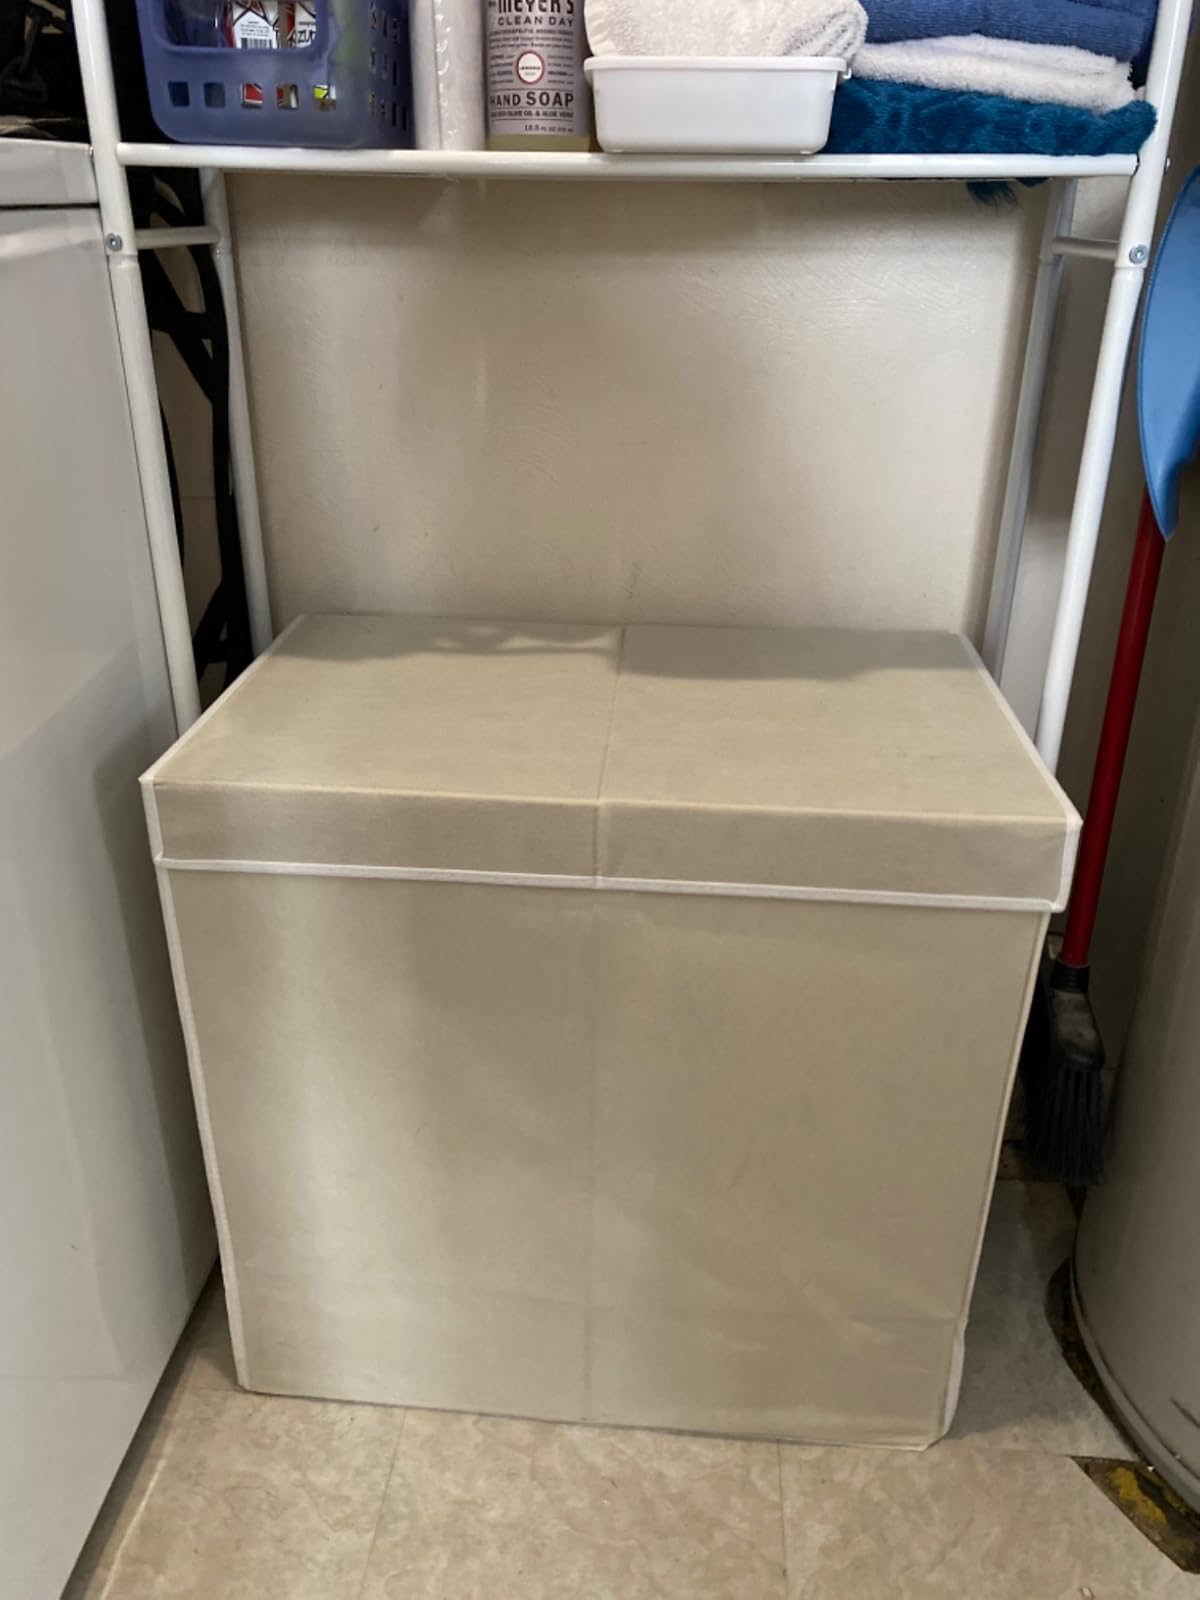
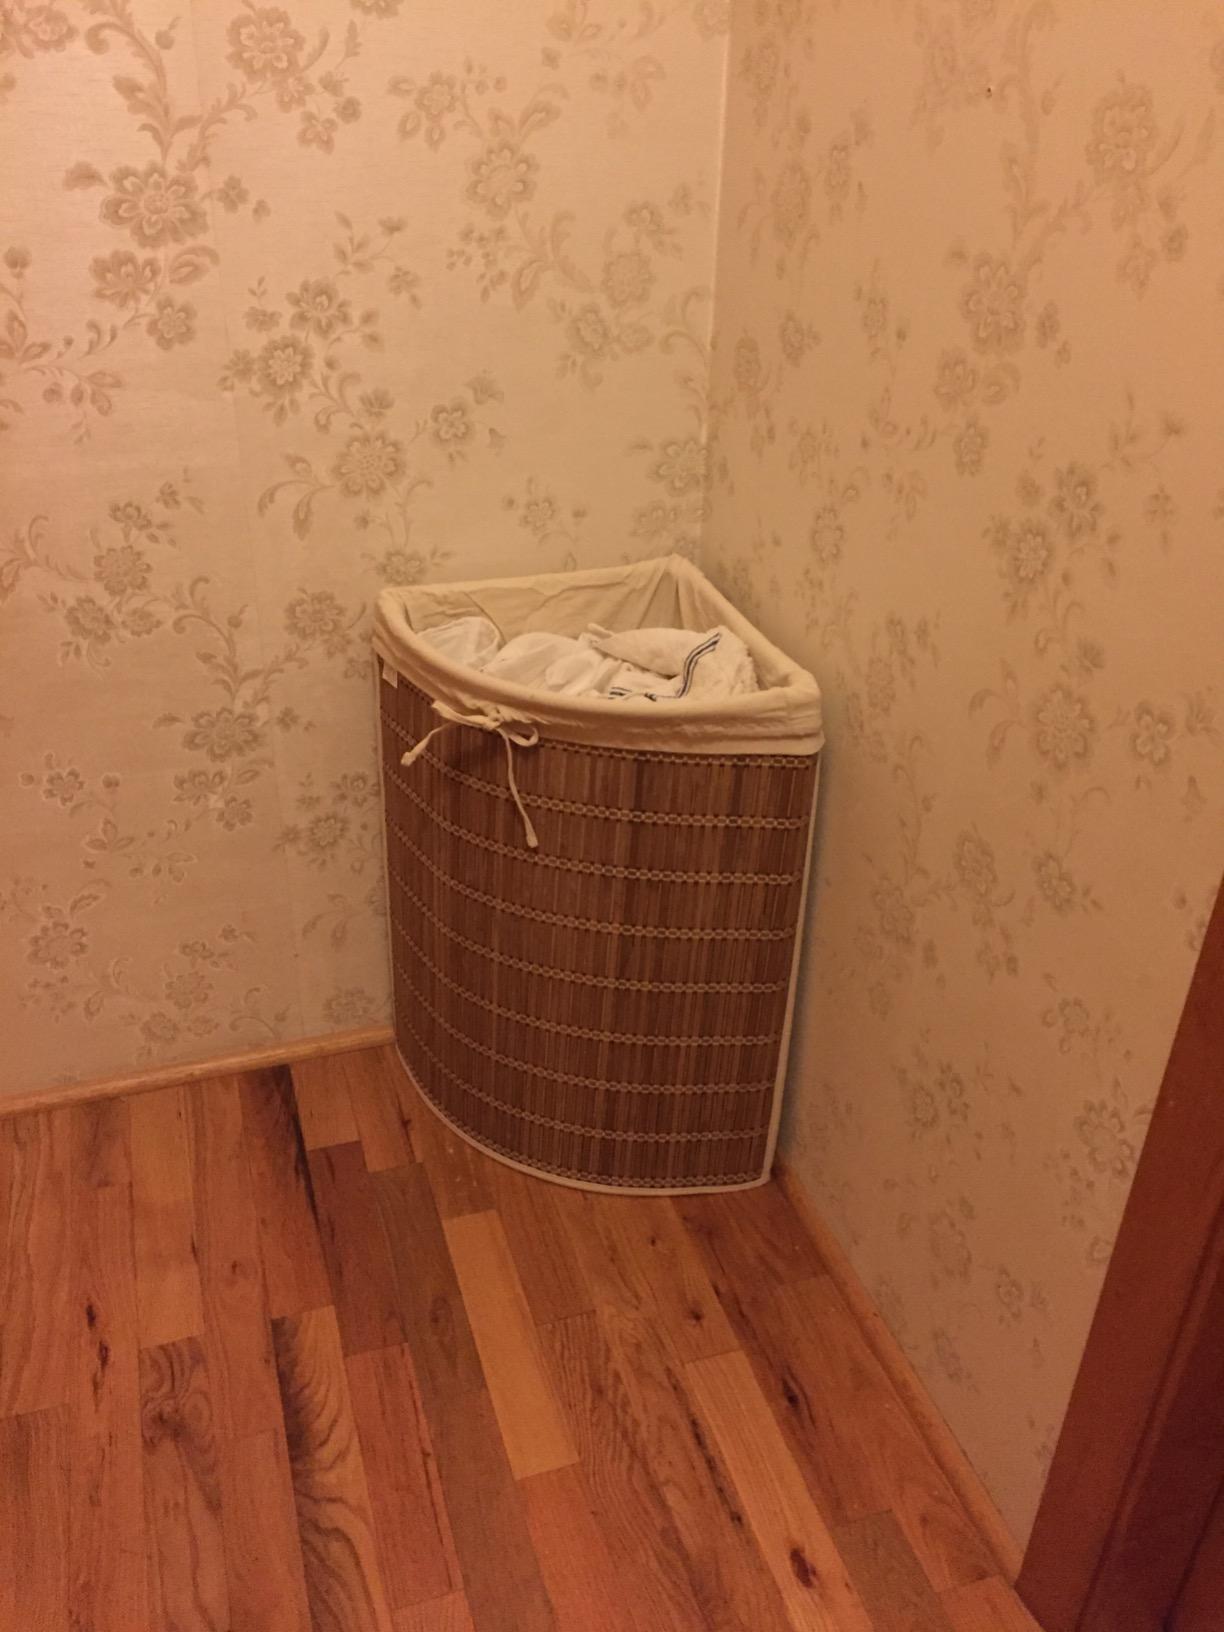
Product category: items_hamper
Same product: no